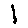
Label: 1